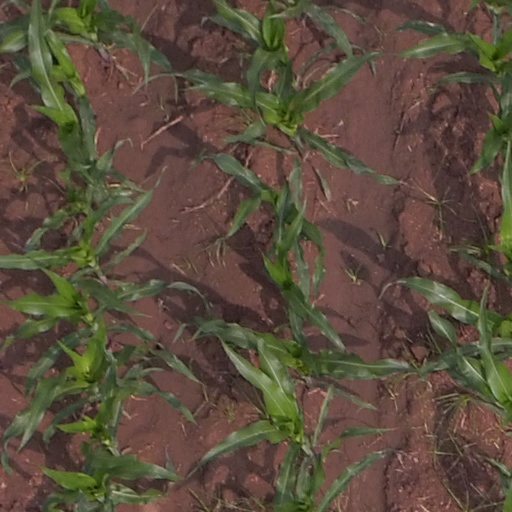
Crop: maize; corn